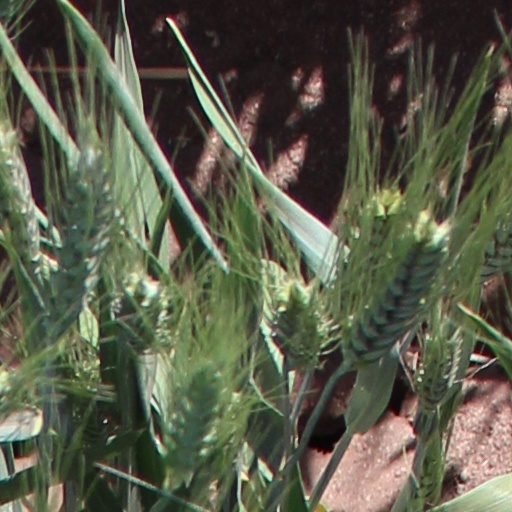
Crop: wheat